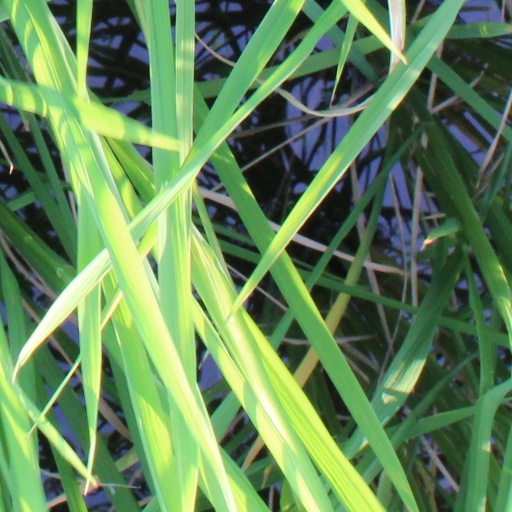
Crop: rice